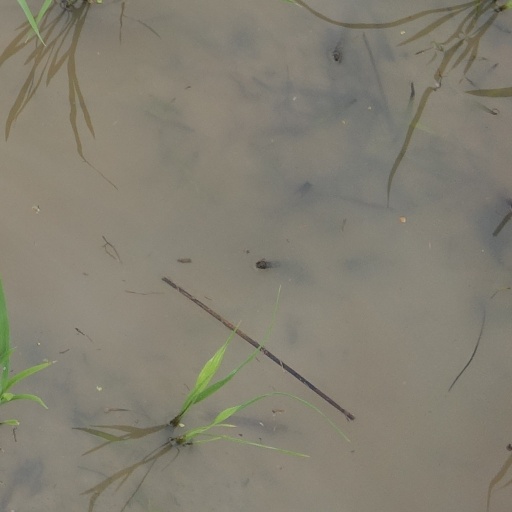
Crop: rice